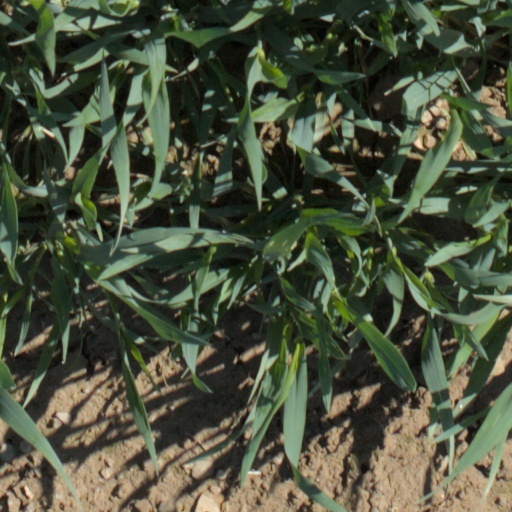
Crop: wheat